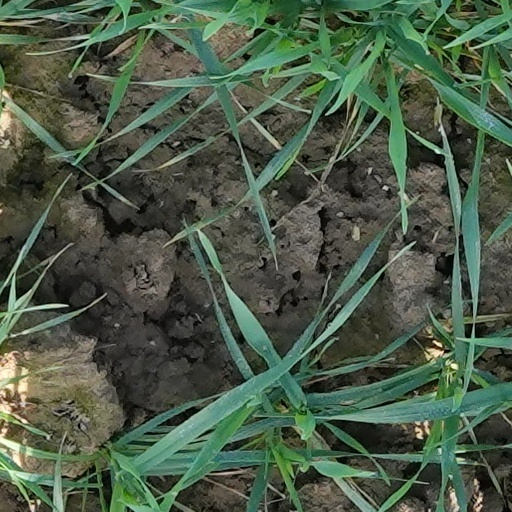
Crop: wheat